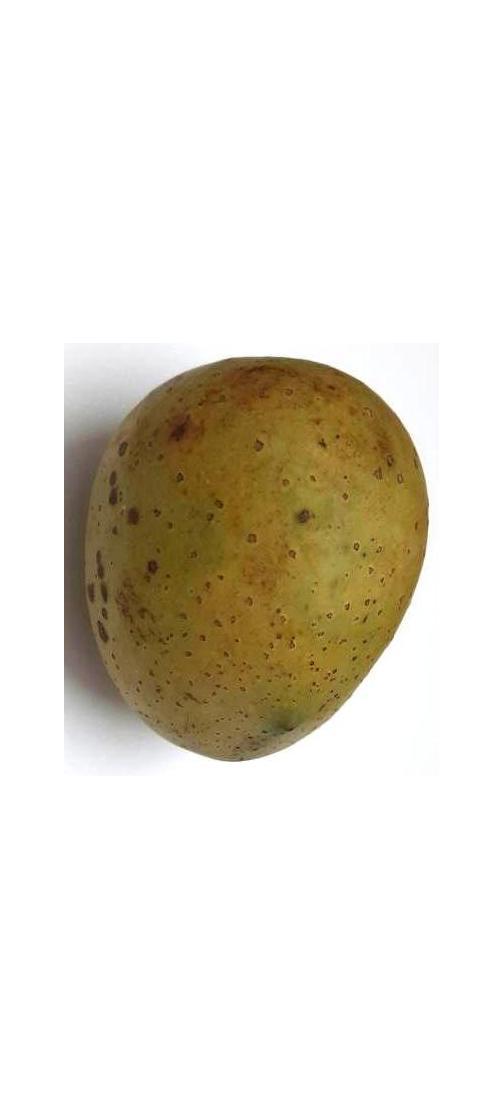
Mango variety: Gourmoti